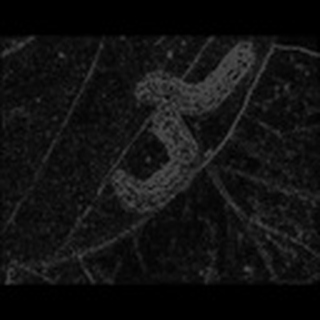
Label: cotton_army_worm